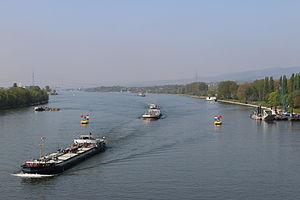
Péniches franchissant le chantier du pont de Schierstein.
Le Rhin est un fleuve d'Europe centrale et de l'Ouest, long de 1 233 km. Il est la colonne vertébrale de l'Europe rhénane, l’espace économique le plus dynamique d’Europe et l’un des grands lieux de puissance du monde. Son bassin versant, de 198 000 km², comprend le Liechtenstein, la majeure partie de la Suisse et du Grand-Duché de Luxembourg, une partie de l'Autriche, de l'Italie et de la Belgique, de grandes parties de l'Allemagne et des Pays-Bas et une partie de la France. Il s'agit du plus long fleuve se déversant dans la mer du Nord et de l'une des voies navigables les plus fréquentées du monde. Il fournit de l'eau potable à plus de 30 millions de personnes.